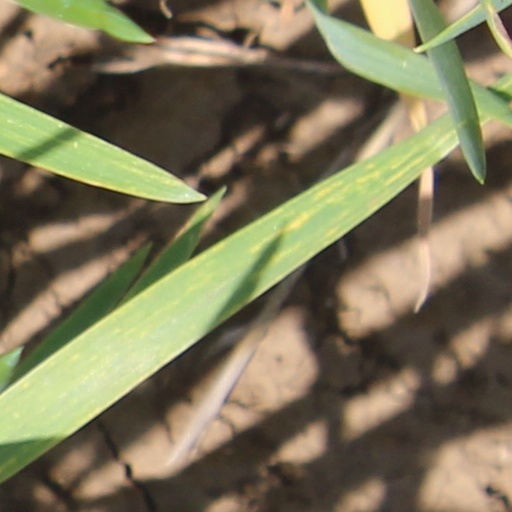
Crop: wheat